7th Minnesota Infantry Regiment

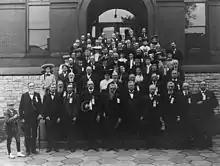
Veterans of the 7th Minnesota, taken in 1905.

The 7th Minnesota Infantry Regiment was mustered into Federal service at Camp Release, Fort Snelling, and St. Peter, Minnesota, between August 16 and October 30, 1862. In August Companies A, B, F, G, and H marched to relieve the embattled Fort Ridgely. They would see action at the Battle of Birch Coulee and at the Battle of Wood Lake in September. Following the surrender of the Sioux, the Seventh spent the winter in Minnesota. The next summer, they accompanied Colonel Henry Sibley against the native peoples in Dakota Territory. They fought in the Battle of Big Mound in July, 1863. They returned to Minnesota to be sent south to St Louis in October for the winter. Once spring arrived, the regiment moved east to Paducah, Kentucky. From there, it headed south into Tennessee and by the end of June were in northern Mississippi. In July, they fought Confederate forces in the Battle of Tupelo. They pursued Sterling Price but did not engage his troops. They arrived in Nashville that winter and contributed to the Union victory at the Battle of Nashville. After the battle, they moved further south into Alabama for the Battle of Spanish Fort, one of the last battles on the Western theater. The war ended and by July the Seventh was heading north for home. The Regiment was mustered out in St. Paul, Minnesota, on August 16, 1865.